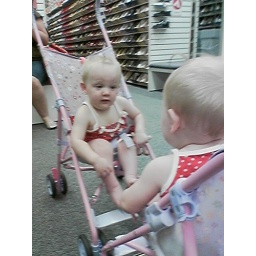
That baby in the mirror seems to follow her wherever she goes. Shows up in car windows too.